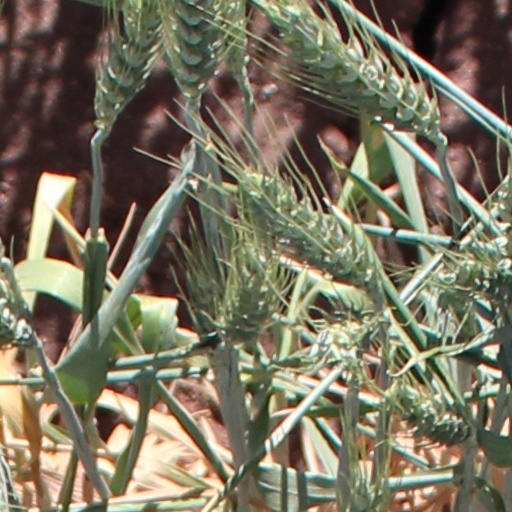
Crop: wheat